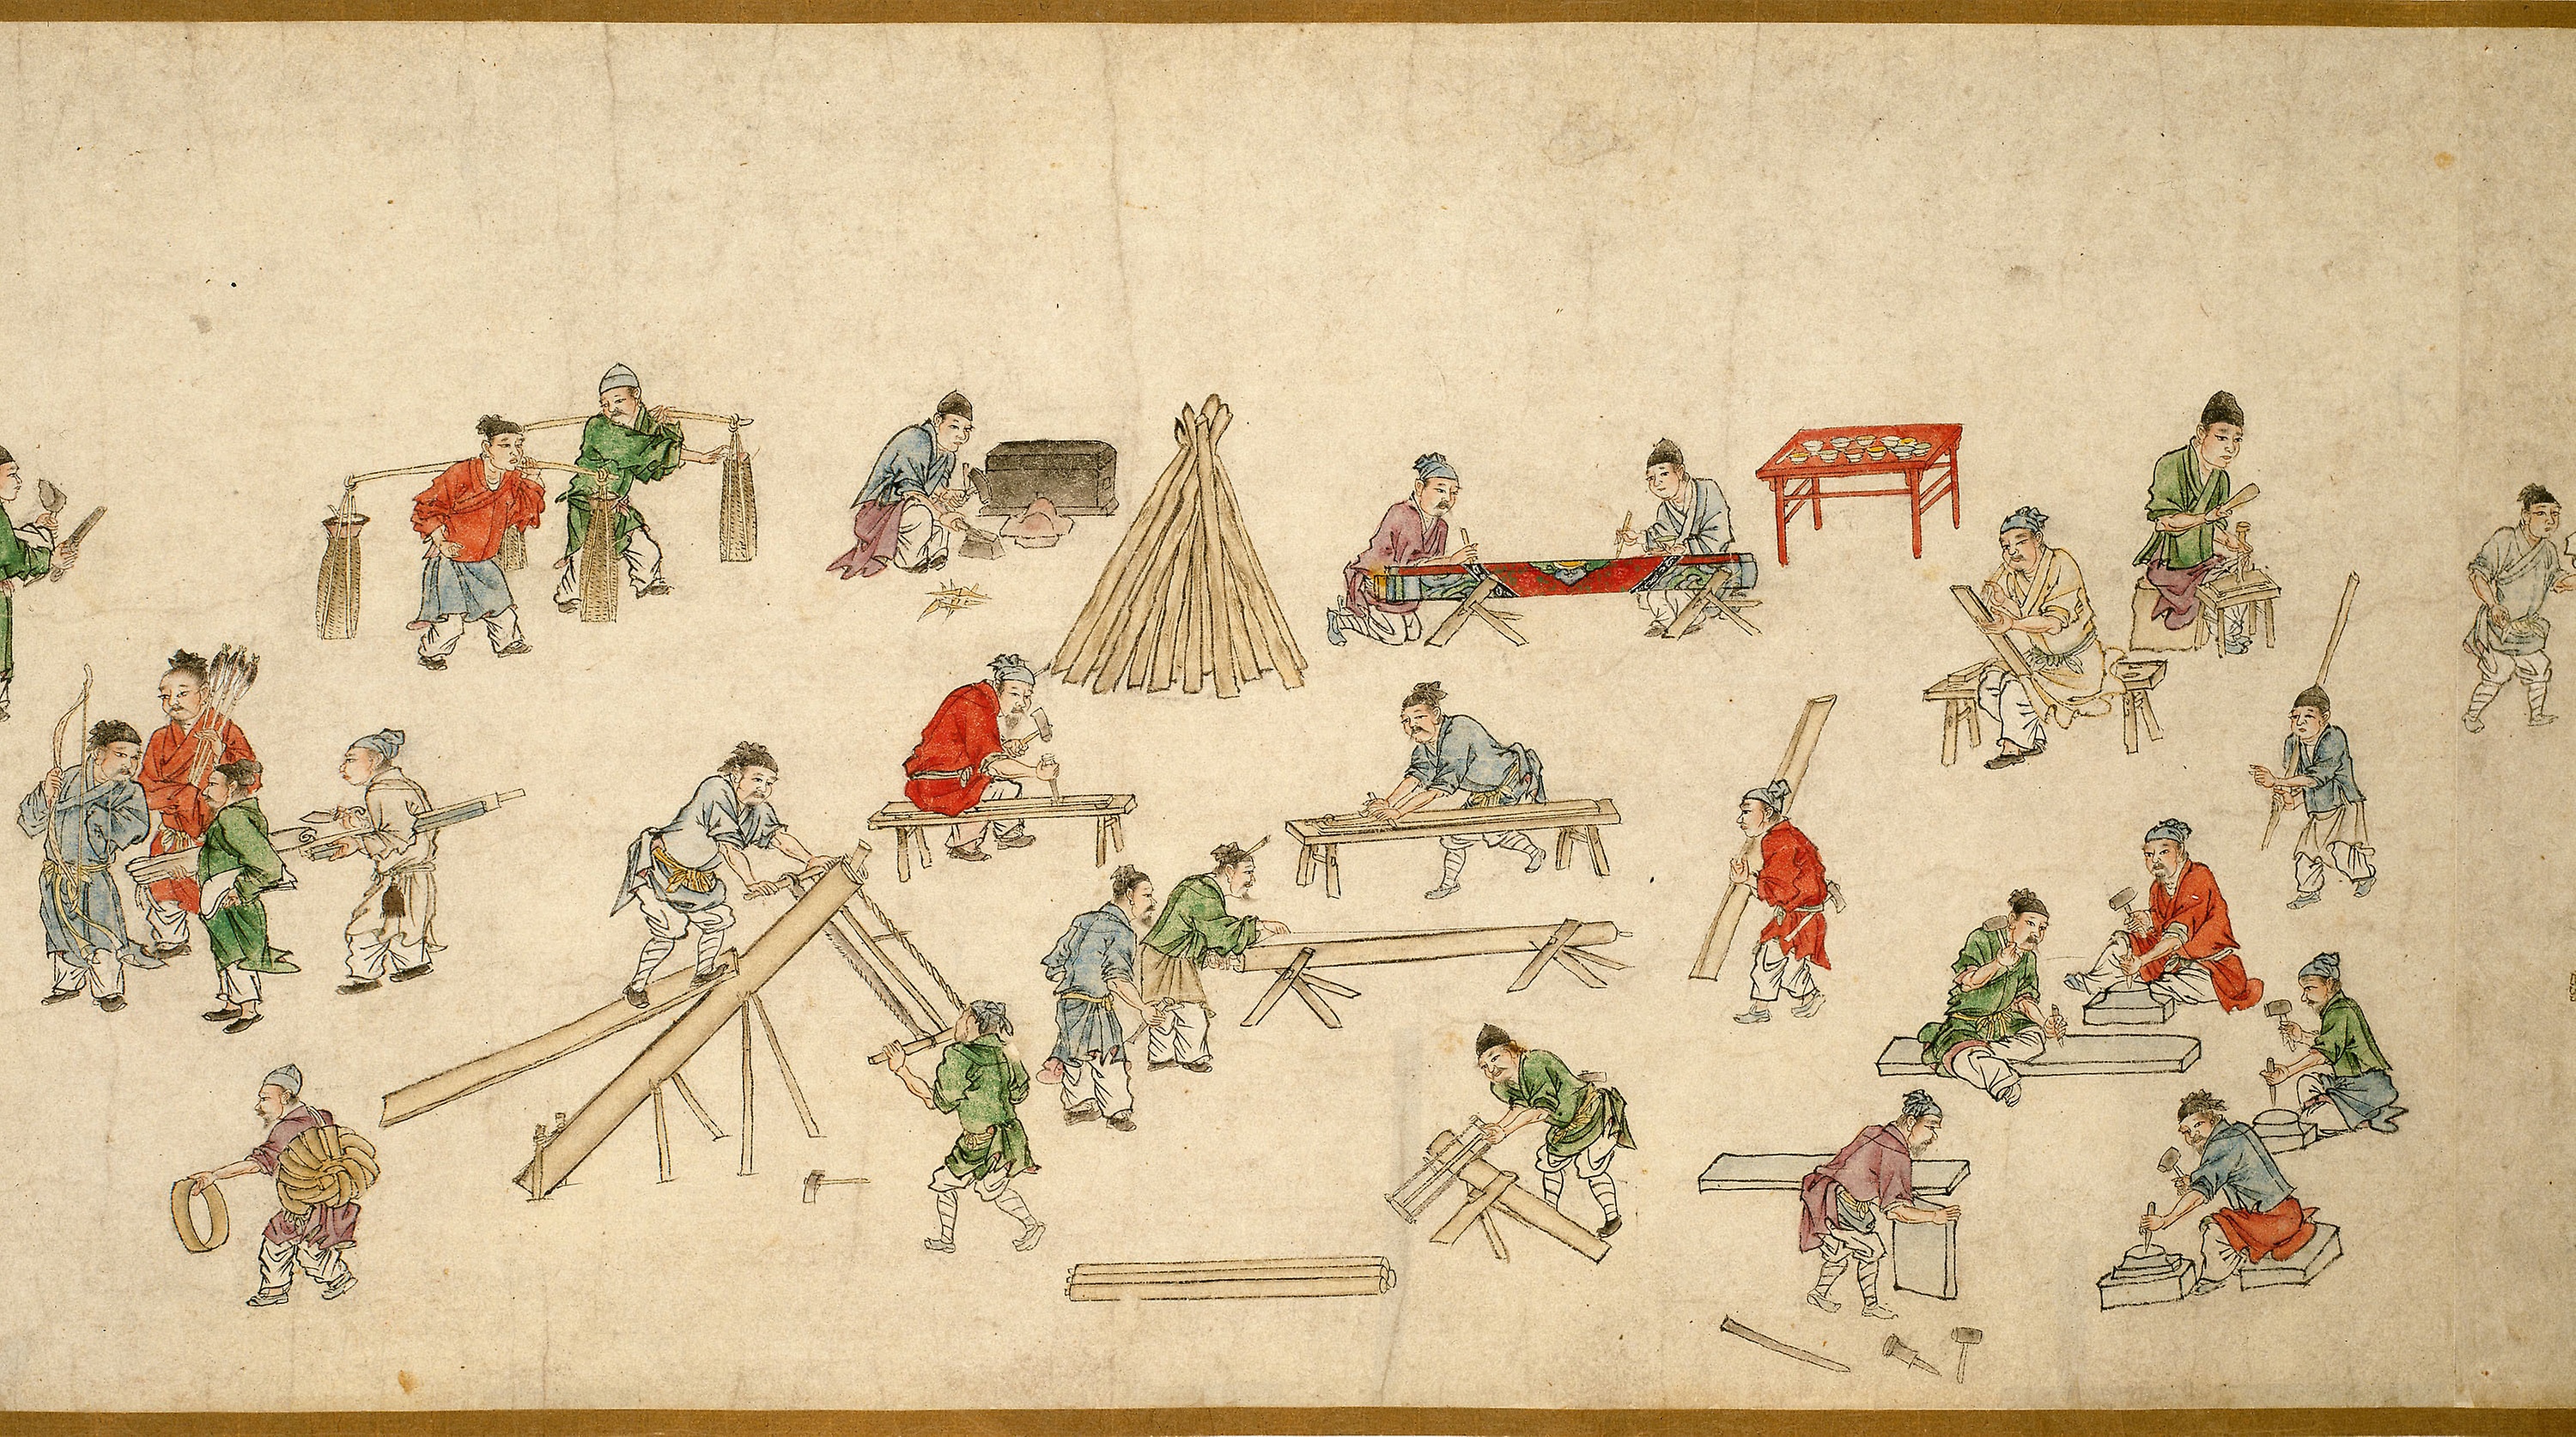
art, illustration, drawing, recreation, artwork